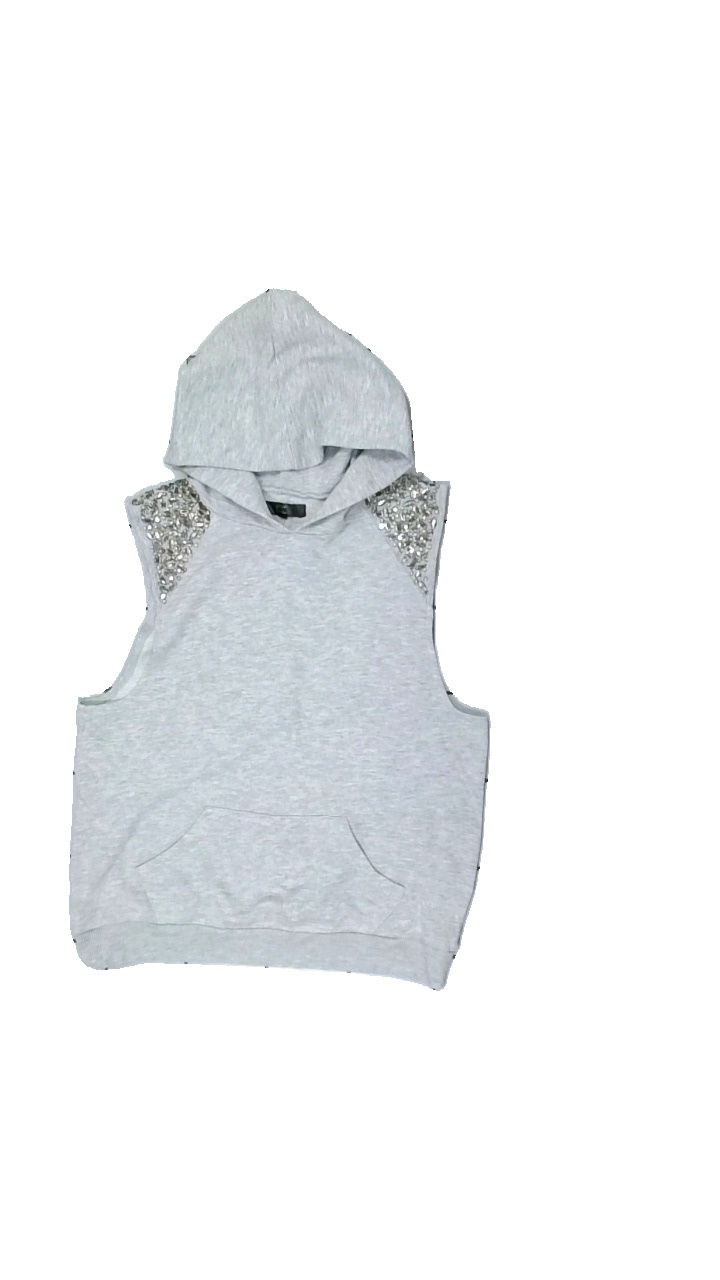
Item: Hoodie (Ladies)
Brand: Missing
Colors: Grey
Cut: Regular
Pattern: Glitter
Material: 62% Polyester 38% Cotton
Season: All
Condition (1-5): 3
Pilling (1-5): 3
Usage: Export
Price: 50-100